Steel Trapp: The Challenge

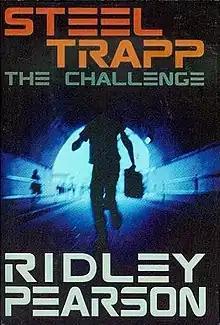
First edition cover

Steel Trapp: The Challenge is a 2008 young adult thriller novel by American author Ridley Pearson, published by Disney Editions in the United States and distributed to Canada. It is also published in the United Kingdom by Quercus under the shortened title "Steel Trapp". The audiobook rendition was narrated by William Dufris.